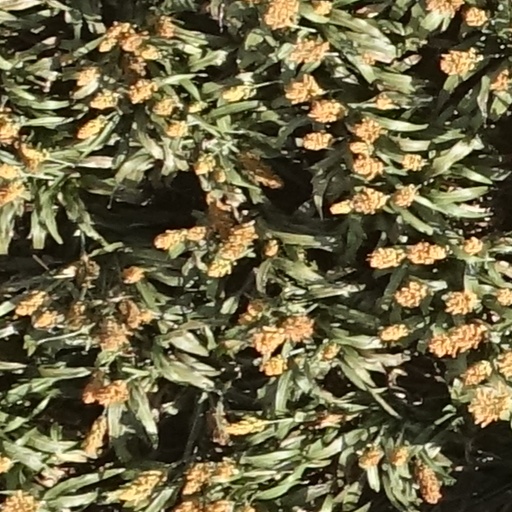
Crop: sorghum